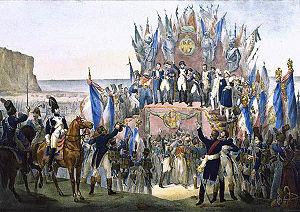
2 août, France : la flotte anglaise attaque Le Havre de Grâce.
Le mémorial de la Légion d'honneur, aussi appelé stèle de la Légion d'honneur, pierre Napoléon et plus rarement pierre napoléone, est un monument en forme de pyramide rappelant la position exacte du trône de Napoléon Iᵉʳ au jour du 16 août 1804, lorsque l'empereur distribue pour la première fois au camp de Boulogne les croix de la Légion d'honneur aux soldats de la Grande Armée.
Guillaume Raymond Amant Viviès, baron de La Prade, né le 3 novembre 1763 à Sainte-Colombe-sur-l'Hers et mort le 12 janvier 1813 à Vilnius, en Lituanie, est un général français de la Révolution et de l’Empire.
Le camp de Boulogne est un camp militaire qui fut établi aux alentours de Boulogne-sur-Mer en France par Bonaparte, en 1803, et maintenu par Napoléon jusqu'en 1805, où il assembla la « Grande Armée » ou armée des côtes de l'Océan, en vue d'un débarquement en Grande-Bretagne.
Louis Samuel Albert Désiré Béchet, baron de Léocour, né le 6 novembre 1771 à Sedan, mort le 1ᵉʳ janvier 1845 à Remilly, est un général français de la Révolution et de l’Empire.
Cette page concerne l'année 1804 du calendrier grégorien.
L’ordre national de la Légion d'honneur est l'institution qui, sous l'égide du grand chancelier et du grand maître, est chargée de décerner la plus haute décoration honorifique française. Instituée le 19 mai 1802 par Bonaparte, alors premier Consul de la République, elle récompense depuis ses origines les militaires comme les civils ayant rendu des « services éminents » à la Nation.